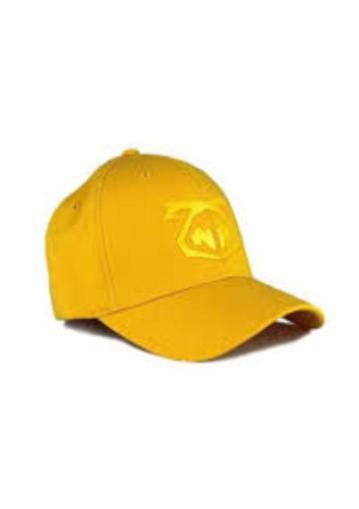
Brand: nasty pig-2
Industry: Clothes